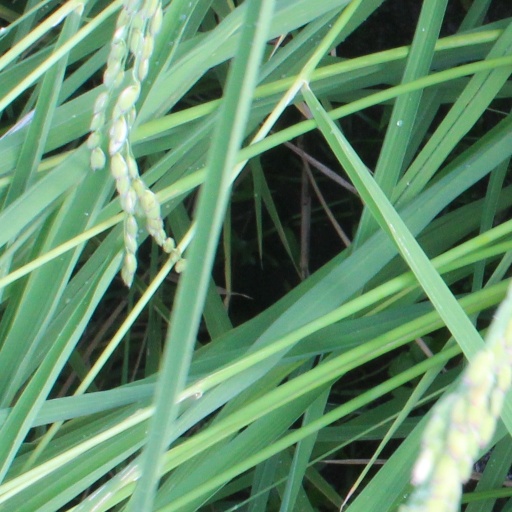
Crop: rice